USS Mindoro (CVE-120)

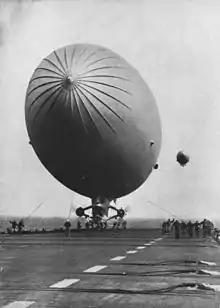
A K-class blimp landing on "Mindoro" in the 1950s

The first fifteen ships of the "Commencement Bay" class were ordered on 23 January 1943, allocated to Fiscal Year 1944. The keel for "Mindoro" was laid down at the Todd-Pacific Shipyards, Inc., in Tacoma, Washington, on 2 January 1945. The completed hull was launched on 27 June 1945. She was commissioned at Tacoma on 4 December 1945, too late to have seen action during the war. The ship was named for the Battle of Mindoro in December 1944. Following her completion, she embarked on a shakedown cruise to test the ship along the West Coast of the United States, that lasted into January 1946; later that month, she departed for the East Coast of the United States, arriving in Norfolk, Virginia, on 15 February. Despite the fact that the United States was demobilizing much of the armed forces that had been assembled during the war, the newly completed "Mindoro" would be kept in active service.